Marines

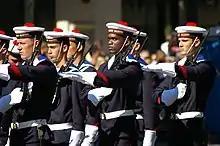
French "Fusiliers" marins during parade

The Finnish Nyland Brigade in Ekenäs is the home of the Finnish Coastal Jaegers — the (in Swedish) / (in Finnish). The Brigade is part of the Finnish Navy, and the only Swedish-speaking unit within the Finnish Defence Forces.